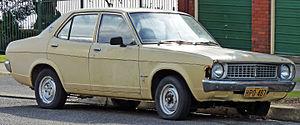
La Mitsubishi Galant est une berline vendue par Mitsubishi de 1969 to 2012 sous neuf générations distinctes. Elle est motorisée par un moteur 4 cylindres ou par un V6.